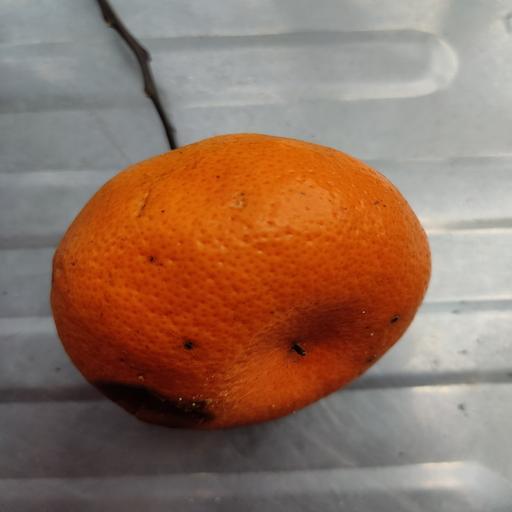
Crop type: Orange